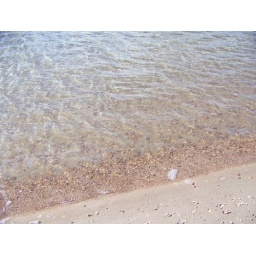
There is clean clear water in Alberta